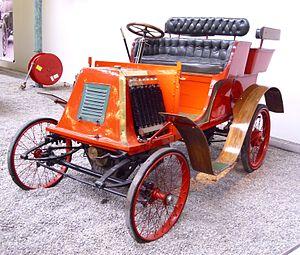
La Renault Type D est une automobile du constructeur automobile Renault, conçue par Louis Renault en 1901.